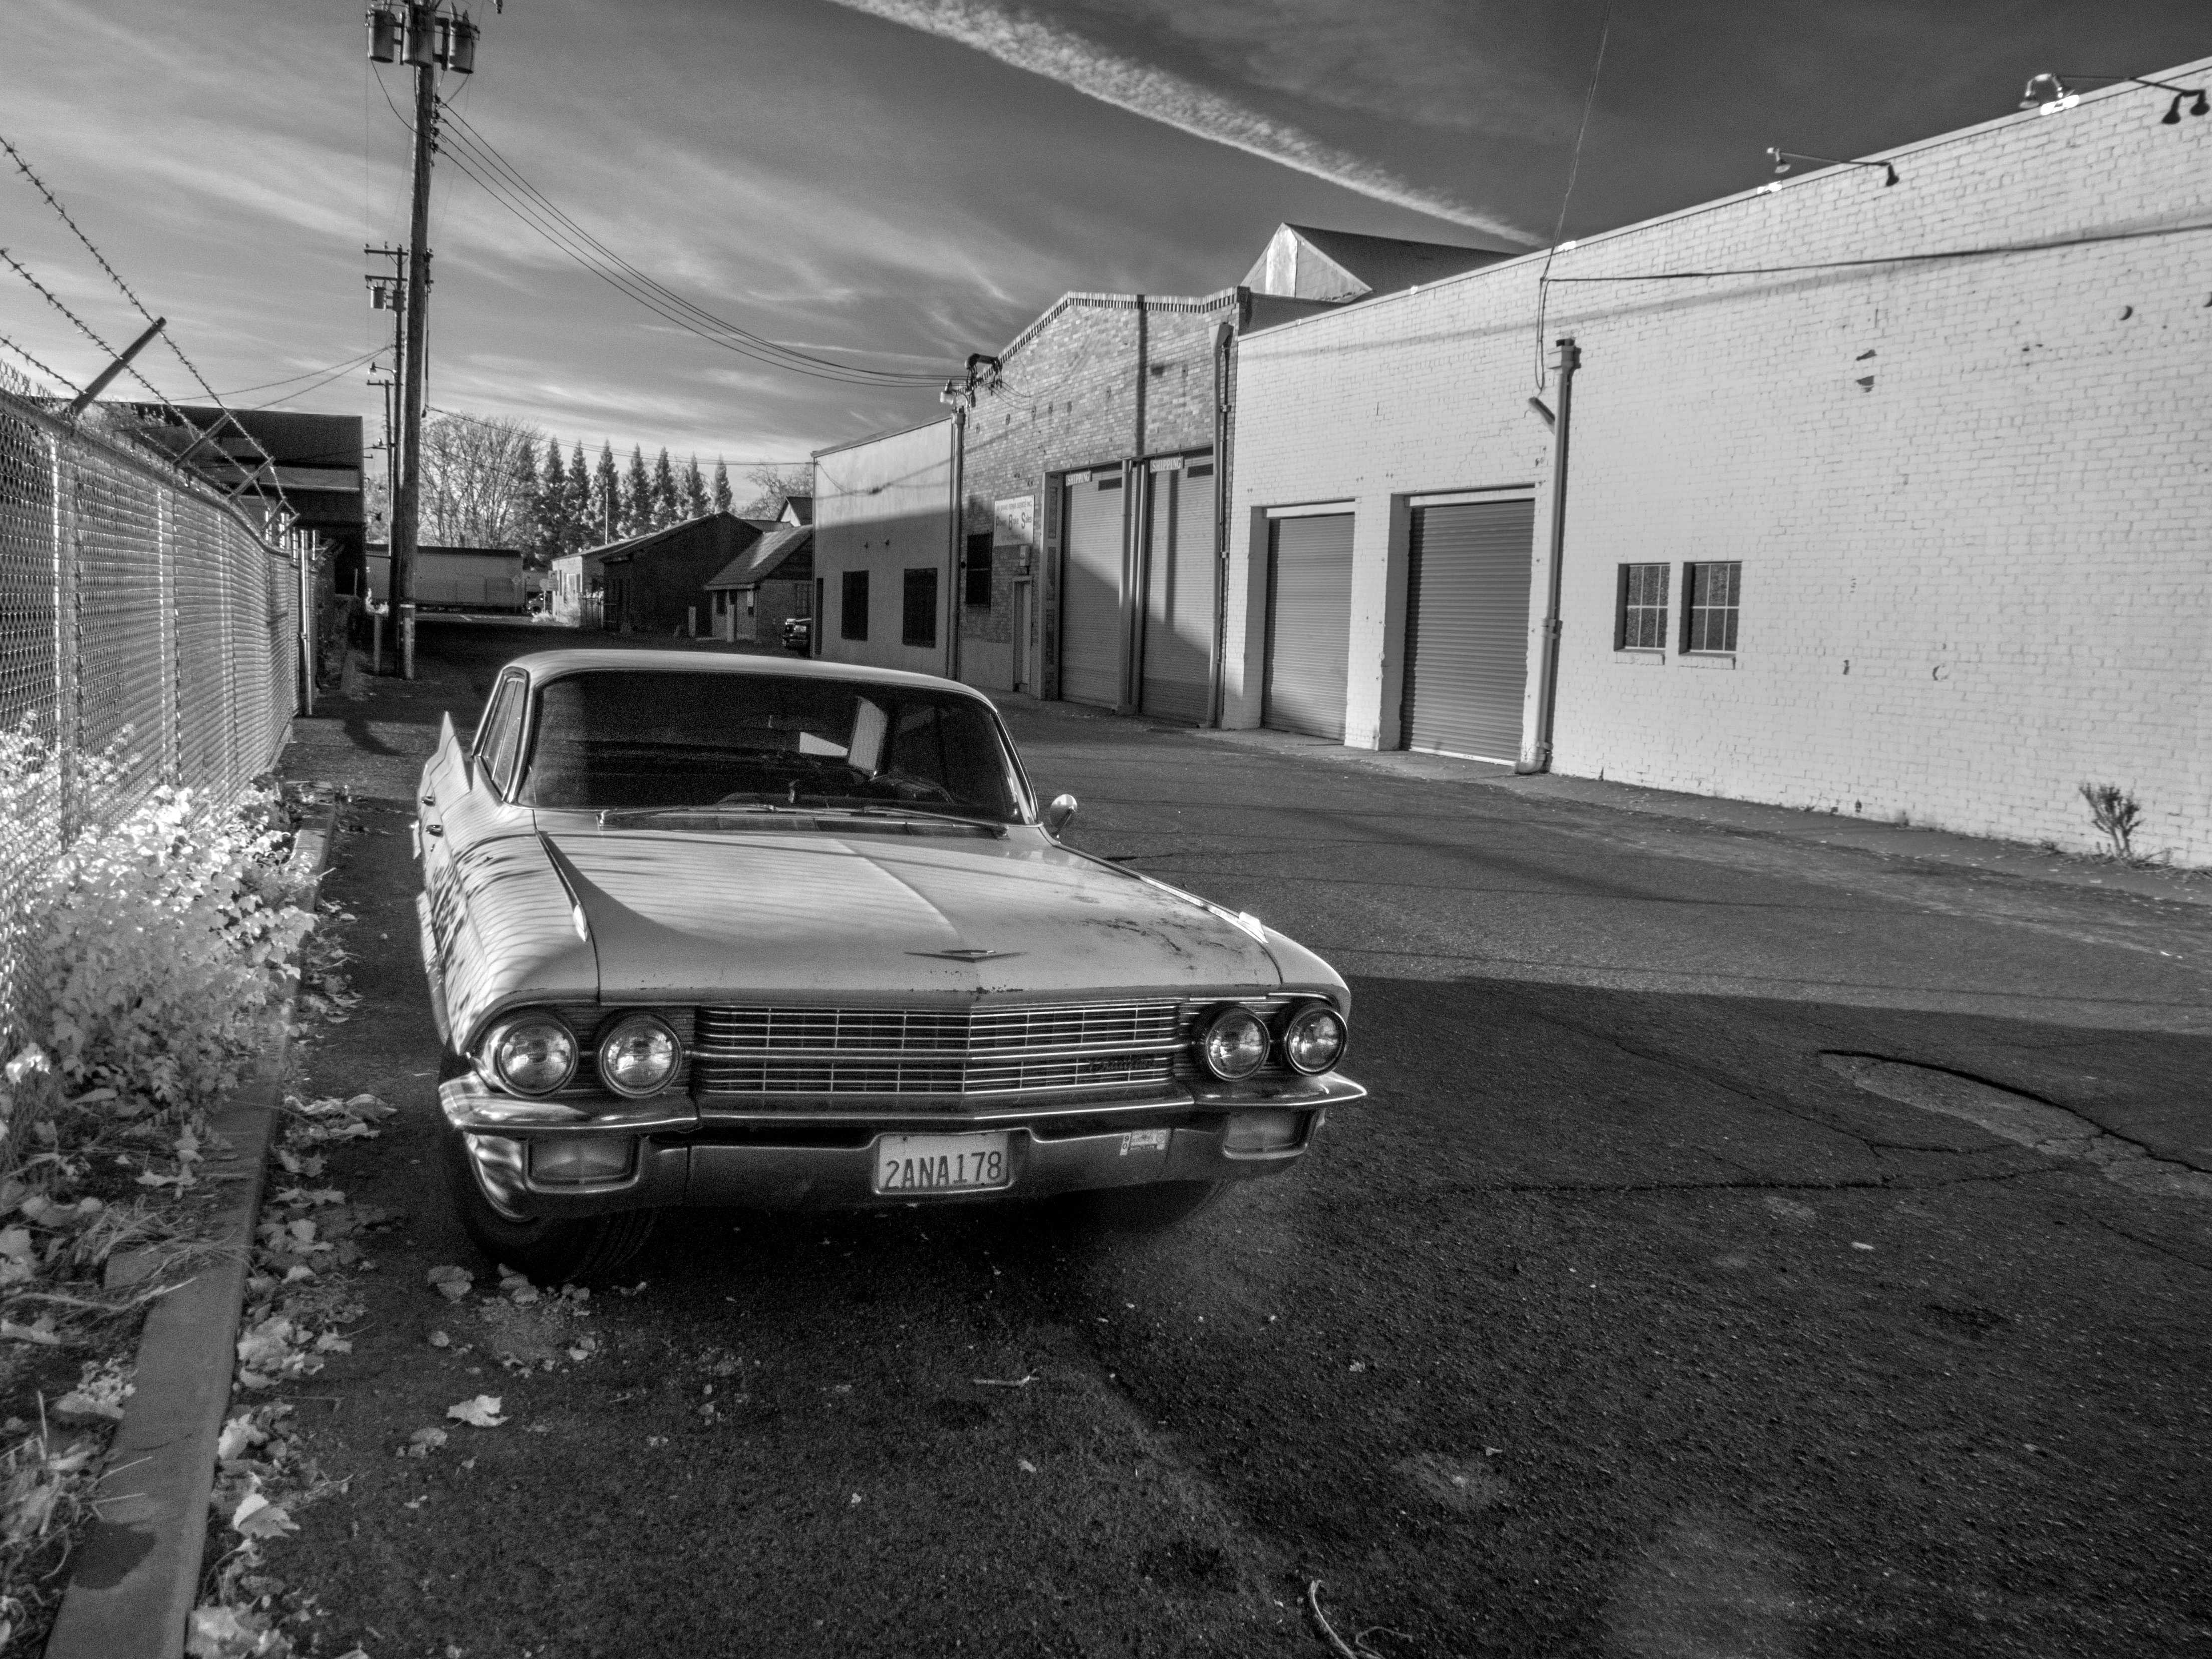
black and white, white, car, vehicle, black, monochrome, vintage car, voiture, classic, cadillac, sacramento, antique car, automoble, northofdowntown, land vehicle, monochrome photography, automobile make, automotive exterior, automotive design, luxury vehicle